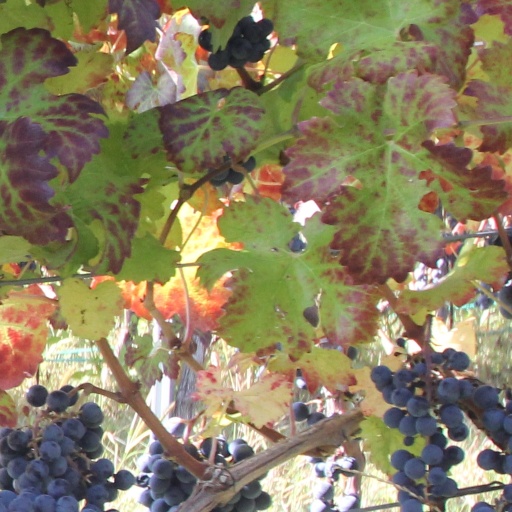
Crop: grape